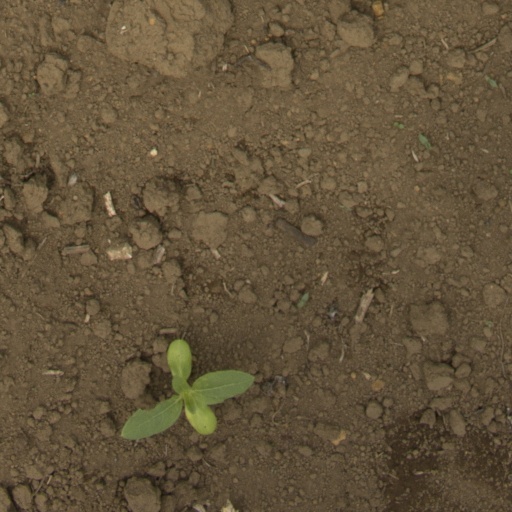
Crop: Jerusalem artichoke